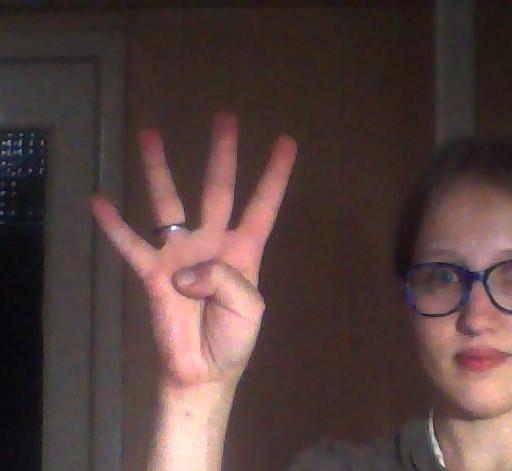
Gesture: four